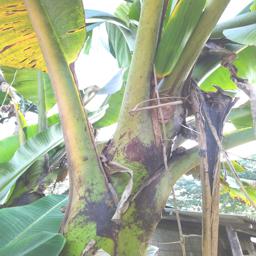
Label: JAHAJI STEM